Mobile Brigade Corps

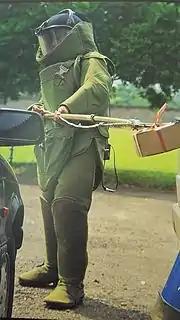
Gegana Bomb Disposal

Pelopor (lit."Pioneer") is the main reaction force of the Mobile Brigade Corps, it acts as a troop formation and has the roles of mainly riot control and conducting paramilitary operations assigned to the corps to cope with high-level threat of society disturbance. It also specializes in the field of Guerrilla, and Search and Rescue (SAR) operations. There are today 4 national regiments of Pelopor in the Brimob corps which are: